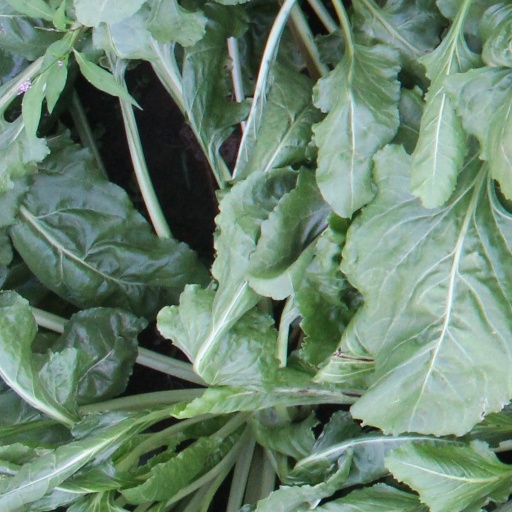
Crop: sugar beet